The Manchester Man (film)

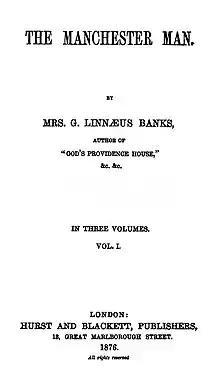
Cover of the first edition of The Manchester Man

The Manchester Man is a 1920 British silent drama film directed by Bert Wynne and starring Hayford Hobbs, Aileen Bagot and Joan Hestor. It was an adaptation of the 1876 novel "The Manchester Man" by Isabella Banks. It follows the lifetime of a Manchester resident Jabez Clegg during the turbulent 19th century.